History of Celtic F.C. (1887–1994)

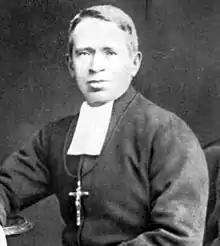
Brother Walfrid, founder of Celtic F.C.

Celtic Football Club was formally constituted at a meeting in St. Mary's church hall in East Rose Street (now Forbes Street), Calton, Glasgow, by Irish Marist Brother Walfrid on 6 November 1887, with the purpose of alleviating poverty in the East End of Glasgow by raising money for the charity Walfrid had instituted, the "Poor Children's Dinner Table". Walfrid's move to establish the club as a means of fund-raising was largely inspired by the example of Hibernian who were formed out of the immigrant Irish population a few years earlier in Edinburgh. Walfrid's own suggestion of the name 'Celtic' (still pronounced "Seltik", the standard pronunciation in the 19th century), was intended to reflect the club's Irish and Scottish roots, and was adopted at the same meeting. The club has the official nickname, "The Bhoys". However, according to the Celtic press office, the newly established club was known to many as "the bold boys". A postcard from the early 20th century that pictured the team, and read "The Bould Bhoys", is the first known example of the unique spelling. The extra 'h' imitates the spelling system of Gaelic, where the letter B is often accompanied by the letter H.